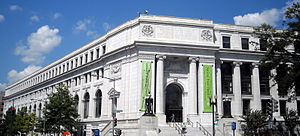
National Postal Museum
National Postal Museum
National Postal Museum er et postalt museum i Washington D.C. i USA, der blev etableret i 1993 i fællesskab af United States Postal Service og Smithsonian Institution. Museet er beliggende i Postal Square Building, der frem til 1986 fungerede som Washington D.C.'s hovedpostkontor.